1st Mechanized Cavalry Brigade

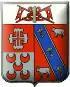
1st Mechanized Cavalry Brigade insignia

The 1st Mechanized Cavalry Brigade (1st Brigade C Mec), is one of the mechanized brigades of the Brazilian Army. Its headquarters is located in the city of Santiago, in the Brazilian state of Rio Grande do Sul. It is part of the Brazilian Army 3rd Division, based in the city of Santa Maria, Rio Grande do Sul. Also known by its historical designation - Brigade José Luiz Menna Barreto.